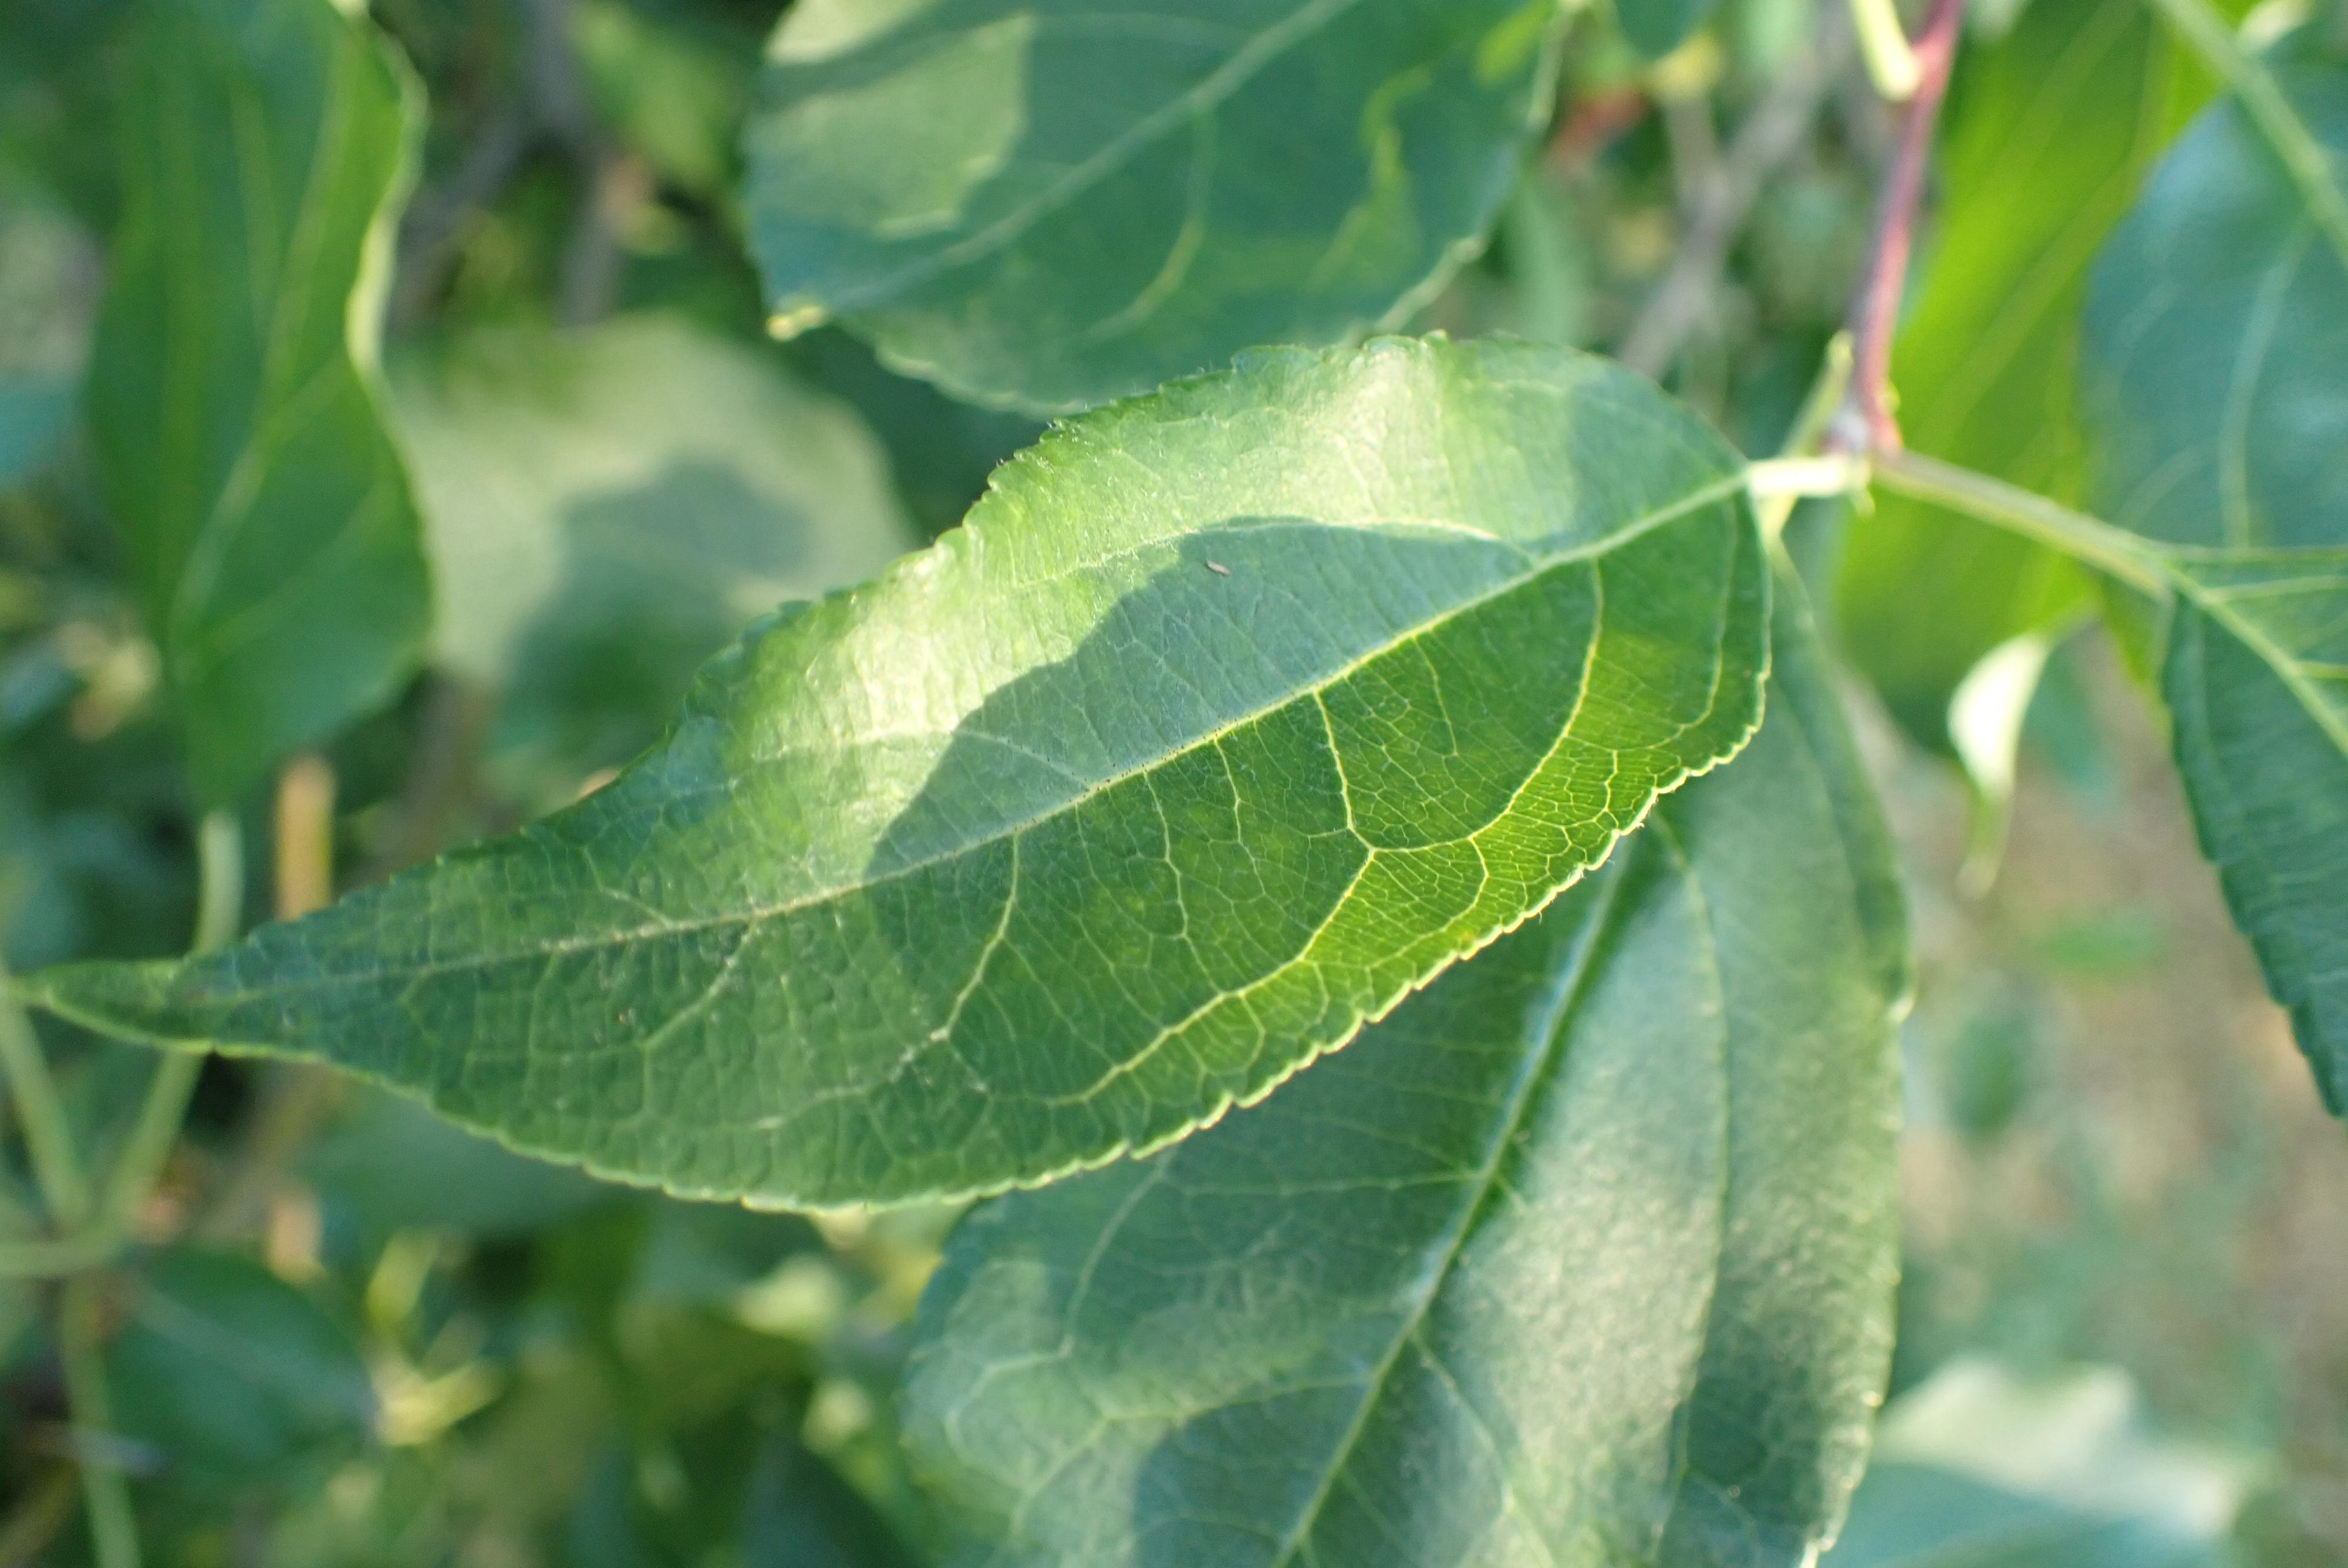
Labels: healthy